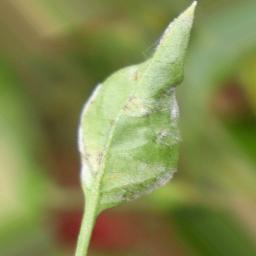
Label: powdery mildew